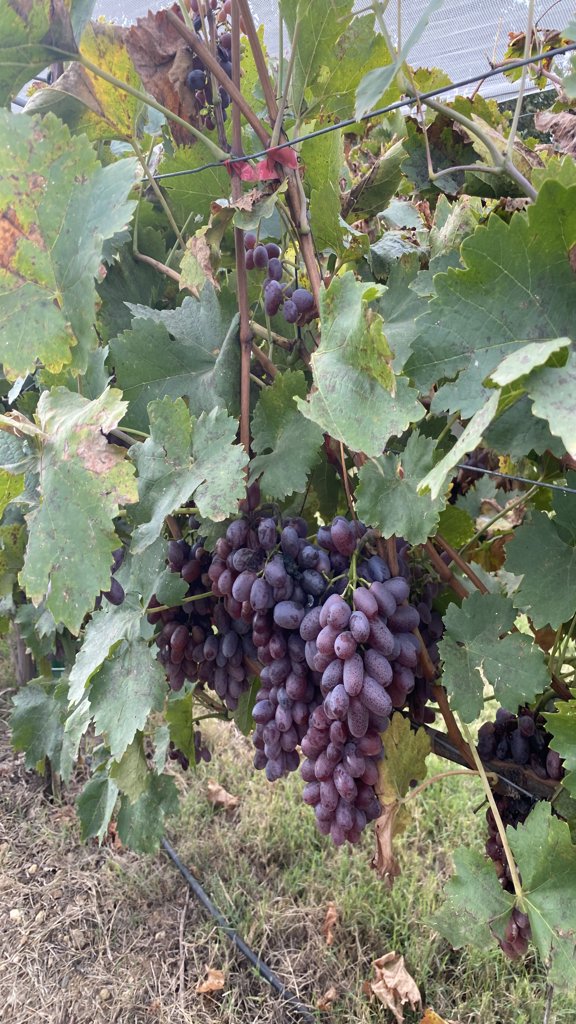
Berries visible: 237
Grape clusters: 8